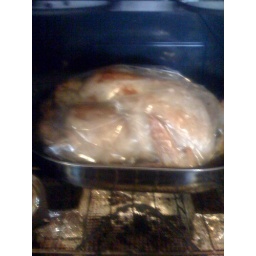
Bird in bag in pan in oven in wall in house in troutdale in Oregon in